Alexander von Wagner

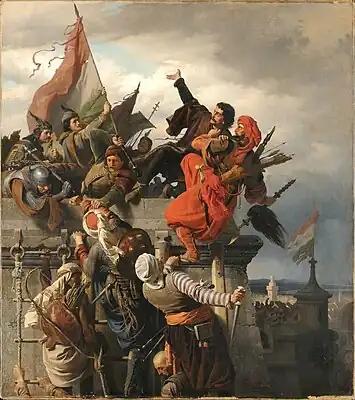
"Titusz Dugovics sacrifices himself in the Siege of Belgrade (1456)"

His most famous work is "The Chariot Race" (now at the Manchester Art Gallery), which he painted for the Vienna Exposition (1873) and then expanded to a larger size for the Columbian Exposition (Chicago Fair) of 1893. The painting depicts the close of a chariot race in the Circus Maximus in Ancient Rome, presided over by Emperor Domitian. "Chariot Race "was completed in 1882 just two years after the publication of Ben-Hur. The painting depicts the loss of a wheel of a chariot at the height of the race. In the original book the wheel is "crushed", in the painting it is shown intact spinning off to the left.